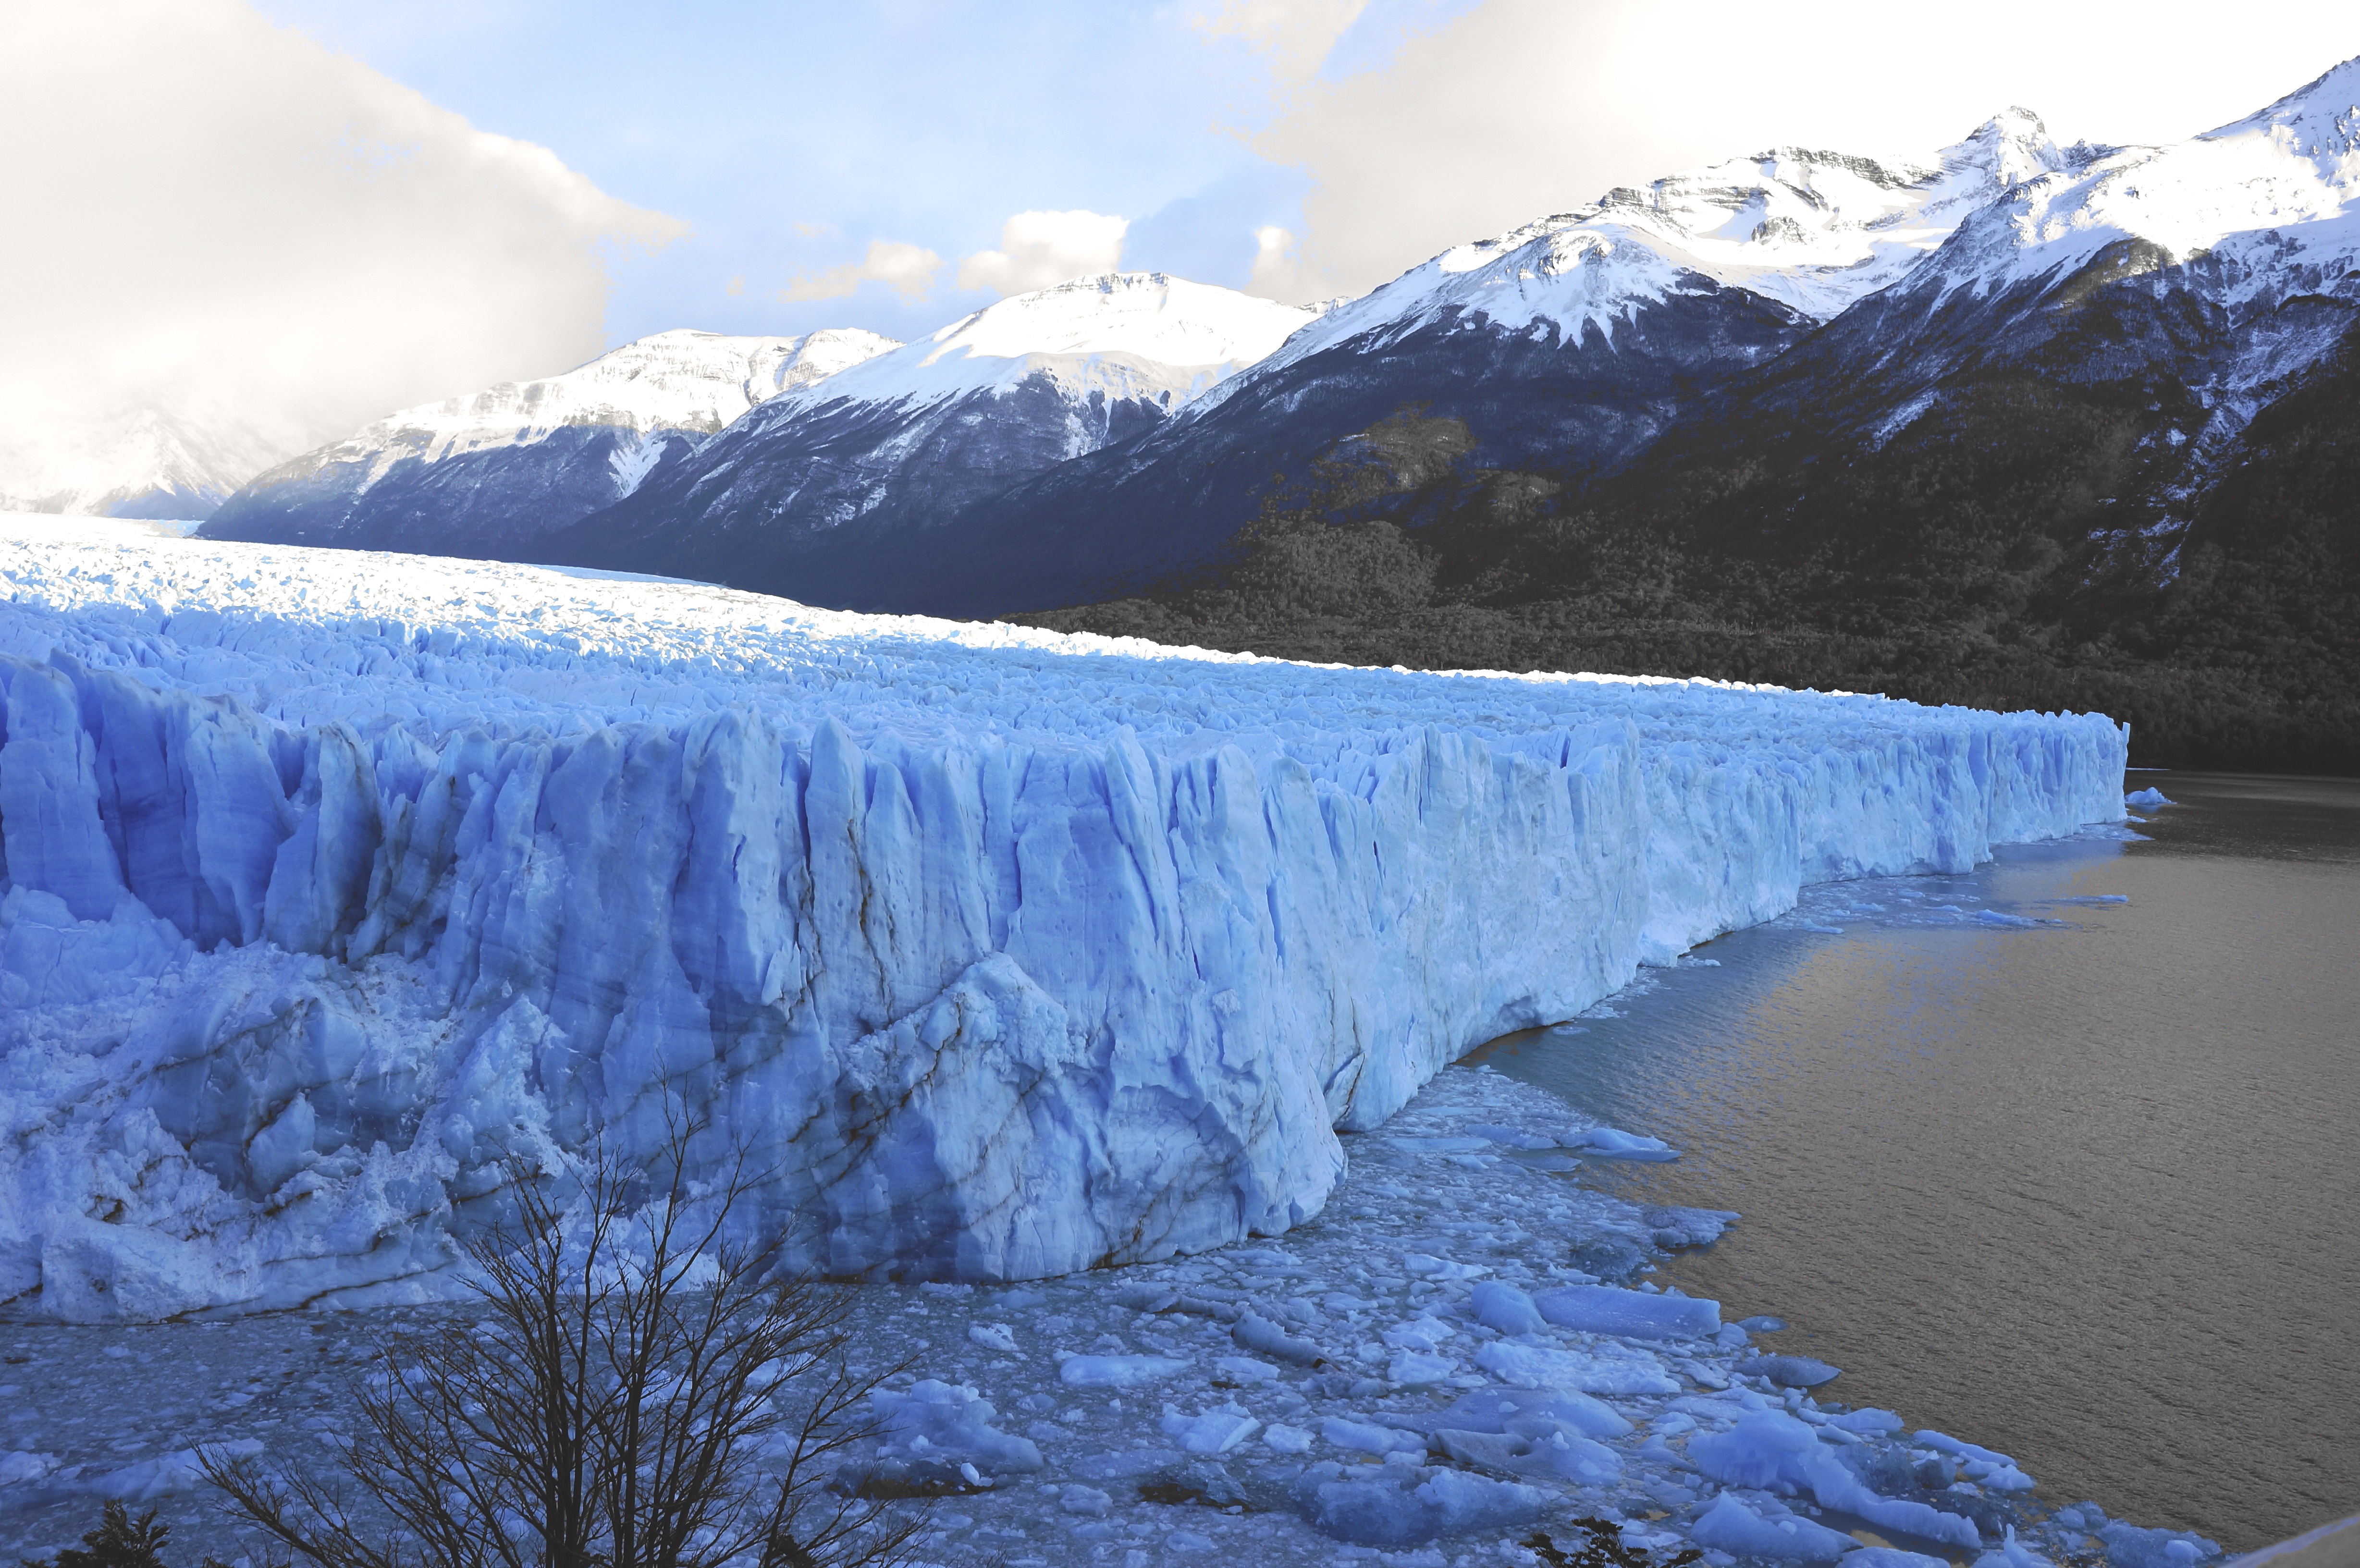
landscape, nature, mountain, snow, winter, lake, mountain range, ice, glacier, arctic, season, alps, argentina, cala, cirque, patagonia, moraine, calafate, landform, perito moreno, geographical feature, mountainous landforms, glacial landform, geological phenomenon